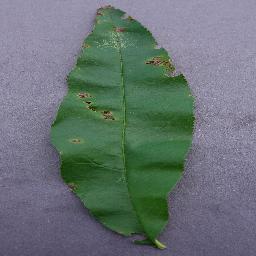
Label: Peach___Bacterial_spot